Ludgate

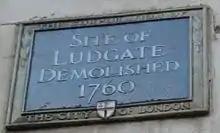
Plaque marking the location of Ludgate

Anti-royalist forces rebuilt the gate during the First Barons' War (121517) using materials recovered from the destroyed houses of Jews. The gate was rebuilt about 1450 by a man called Foster who at one time was lodged in the debtor's prison over the gate. He eventually became Sir Stephen Foster, Lord Mayor of London. His widow, Agnes, renovated and extended Ludgate and the debtor's prison; the practice of making the debtors pay for their own food and lodging was also abolished. Her gift was commemorated by a brass wall plaque, which read: